SavaCentre

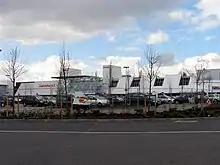
SavaCentre Hypermarket in Calcot, Reading

The number of SavaCentres grew slowly during the 1980s. In March 1980, the third SavaCentre opened adjacent to the Eastgate Shopping Centre in Basildon with of sales area, but this store was sold to Asda in 2004. In October 1980, a fourth SavaCentre opened in Oldbury, West Midlands. In September 1981, the Calcot SavaCentre, opened in Reading, and this store was used in the SavaCentre TV adverts in 1983. The Calcot SavaCentre was further extended by in the 1990/91 financial year, but when the store was rebranded as Sainsbury's in 2005, the extension was sold off to Next with other shops Sports Direct, Dunelm and Boots.